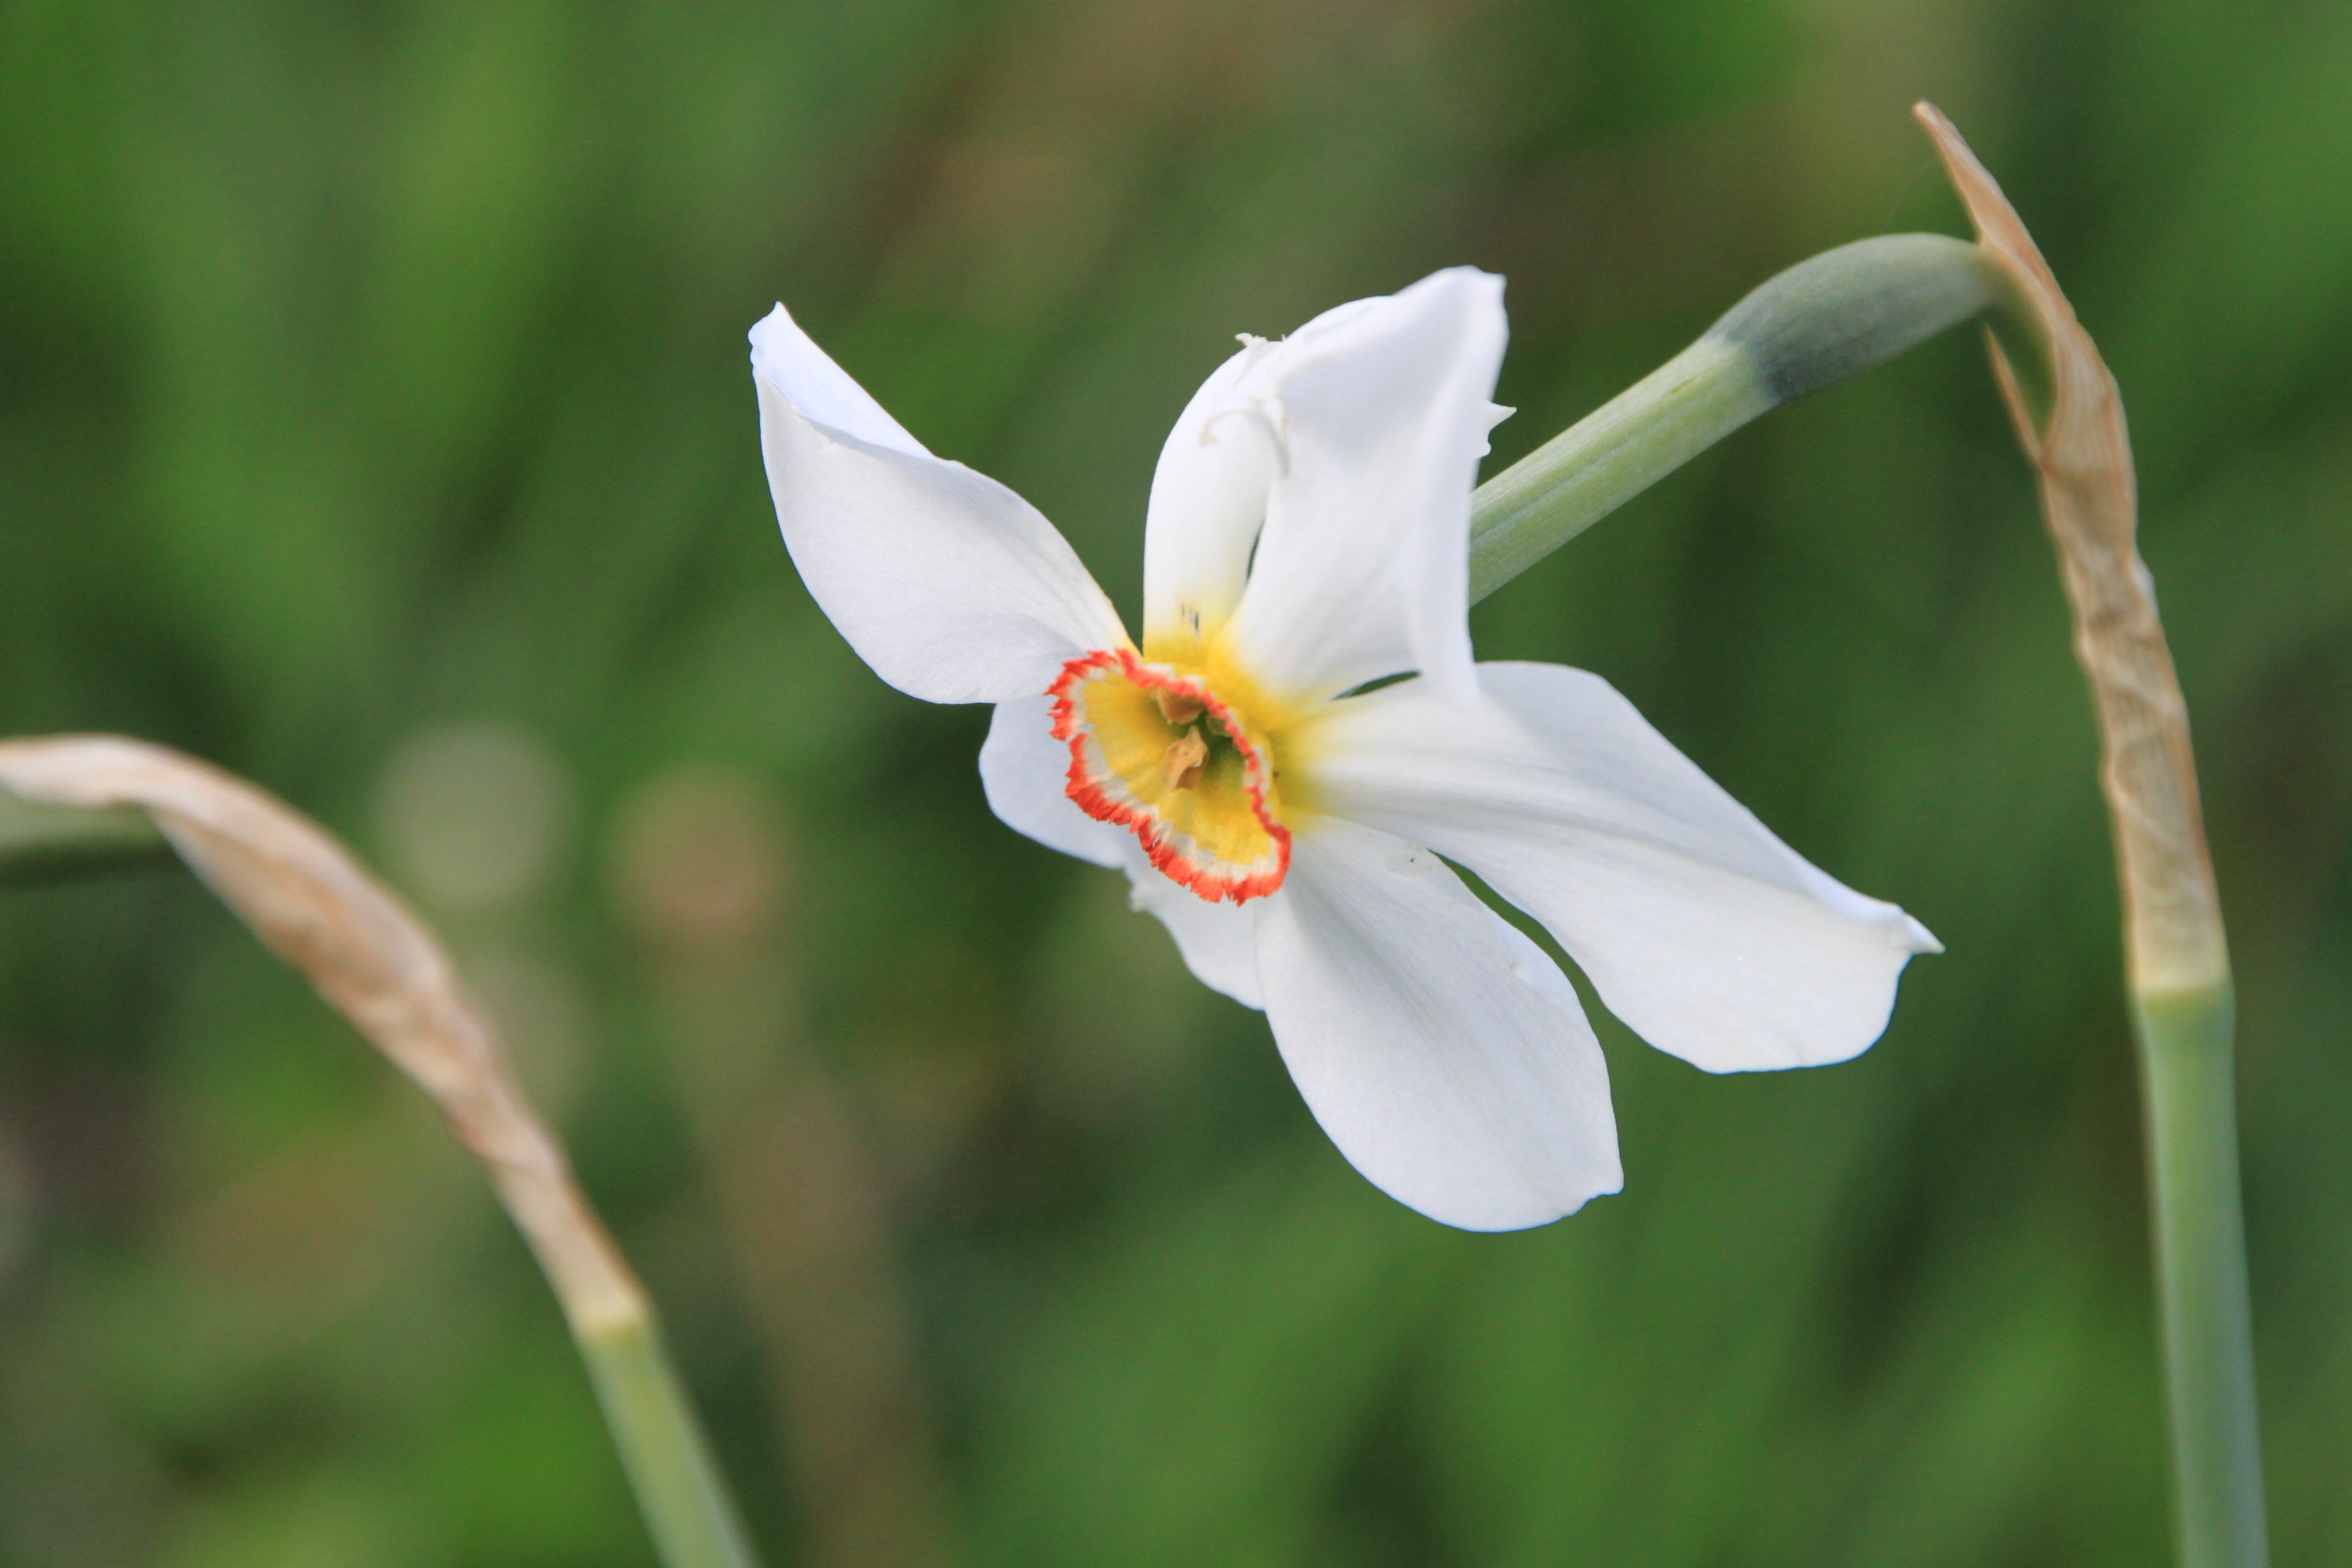
blossom, plant, white, flower, petal, spring, botany, yellow, daffodil, flora, plants, wildflower, flowers, narcissus, macro photography, flowering plant, plant stem, land plant